Fracture

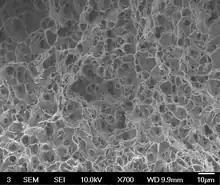
Ductile fracture surface of 6061-T6 aluminum

In ductile fracture, extensive plastic deformation (necking) takes place before fracture. The terms "rupture" and "ductile rupture" describe the ultimate failure of ductile materials loaded in tension. The extensive plasticity causes the crack to propagate slowly due to the absorption of a large amount of energy before fracture.